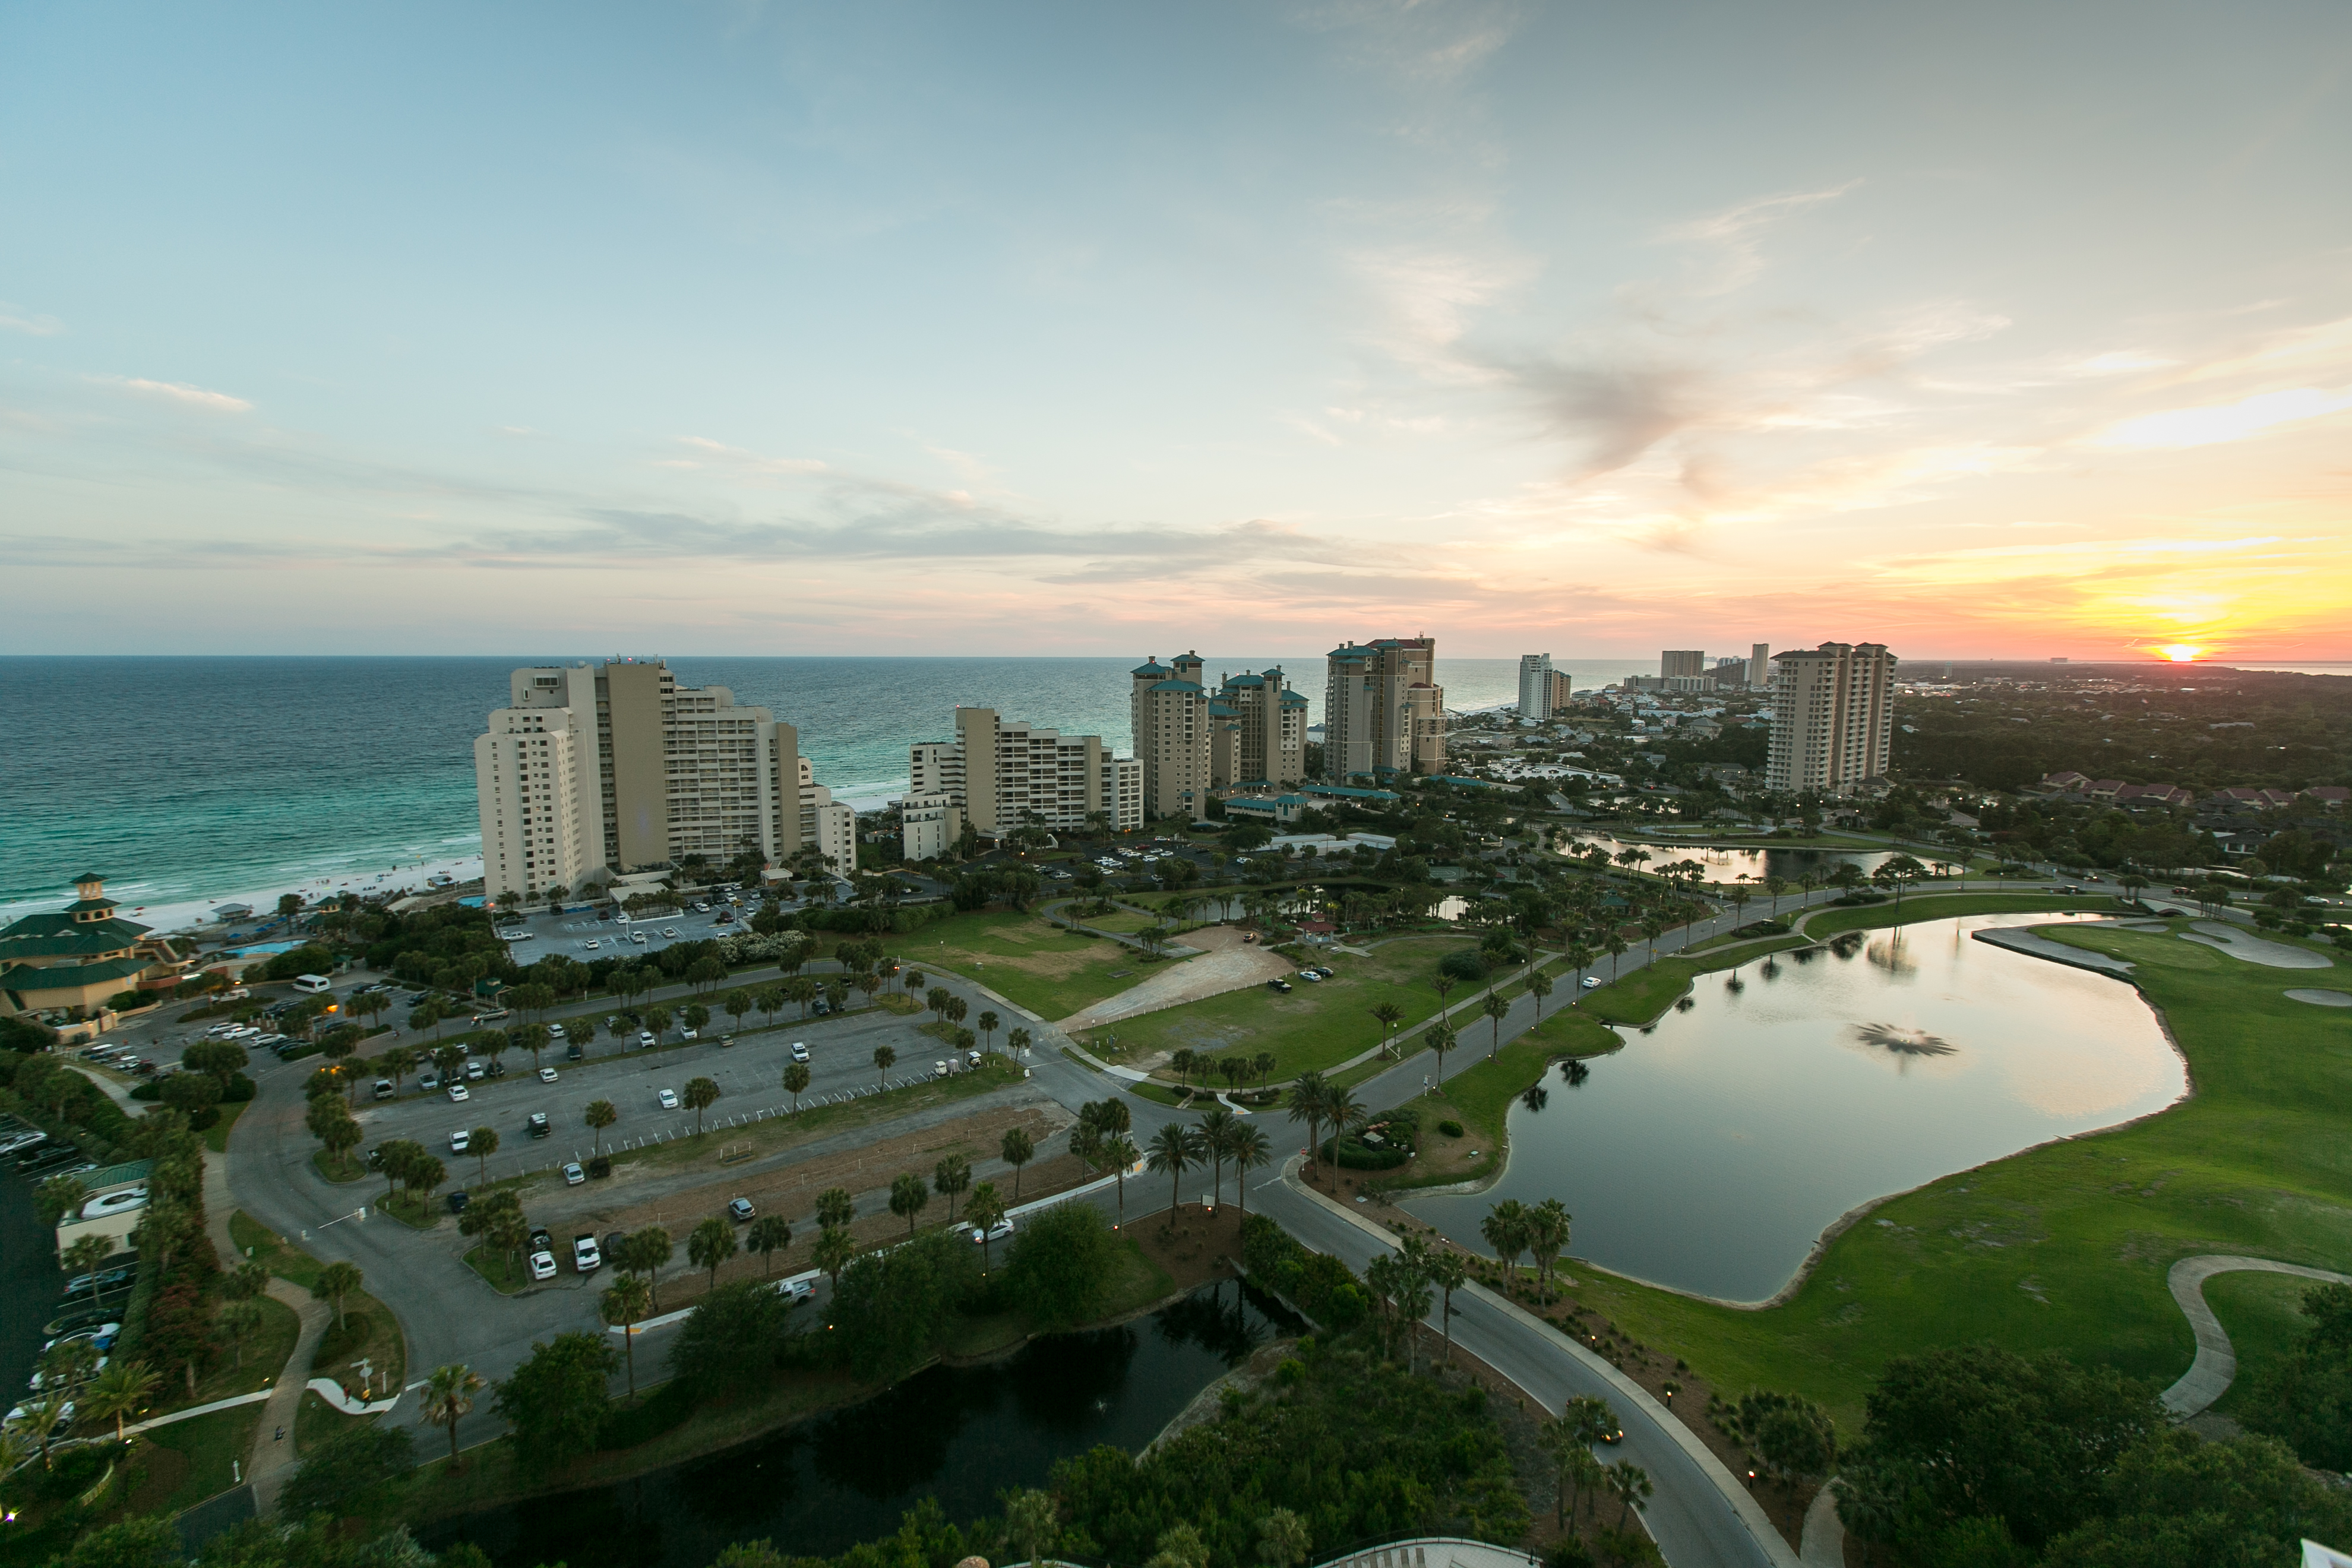
sea, water, ocean, horizon, architecture, sky, sunrise, sunset, skyline, photography, lake, town, dawn, city, skyscraper, urban, river, cityscape, downtown, dusk, reflection, tower, landmark, waterfront, seashore, parking lot, tower block, trees, skyscrapers, buildings, bird's eye view, aerial photography, urban area, residential area, human settlement, atmosphere of earth, sport venue, aerial shot, high angle shot